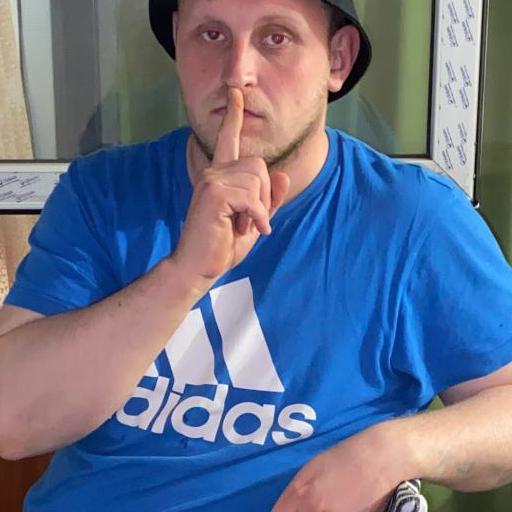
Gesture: mute